Guardia Lombardi

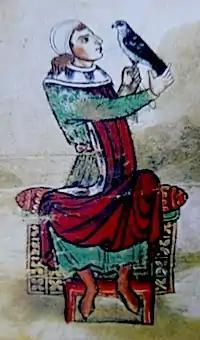
Manfred, depicted with a falcon, who fought in the Battle of Guardia Lombardi.

In 1250, the year of his death, Frederick II of Hohenstaufen resided in the castle of Bisaccia, which he used for falconry trips on Monte Formicoso, on the border of Guardia, which he renamed Montesano. He was succeeded by his son, Manfred, who, on 30 October 1254, defeated here a papal army in the Battle of Guardia Lombardi, theretofore owned by the Marquis Bertoldo of Hohenburg.